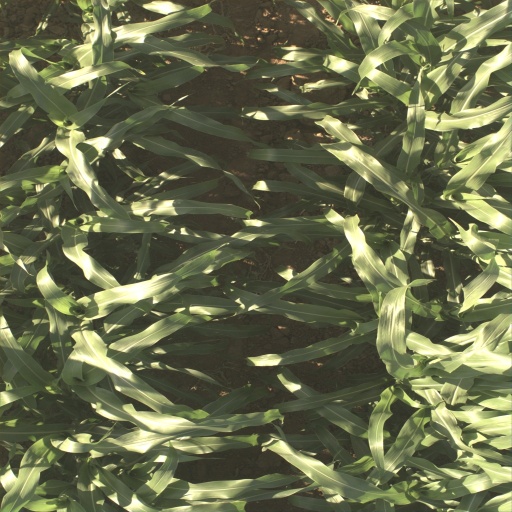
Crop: sorghum